Sandesh Jhingan

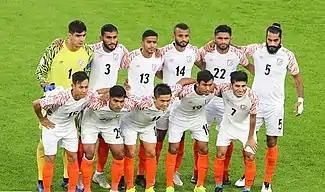
Jhingan (right end of the back row) with India national team in the match against Thailand at 2019 AFC Asian Cup.

After his performance during the 2014 ISL season, Jhingan made his senior international debut for India against Nepal in the country's 2018 FIFA World Cup qualifier. Jhingan started the match and played the full ninety minutes as India won 2–0. Jhingan then scored his first international goal for India on 29 March 2016 against Turkmenistan. His goal was the only one though for India as they fell 2–1. Jhingan then scored his second goal for India on 7 June 2016 against Laos. His 48th-minute goal was one of six as India won 6–1.